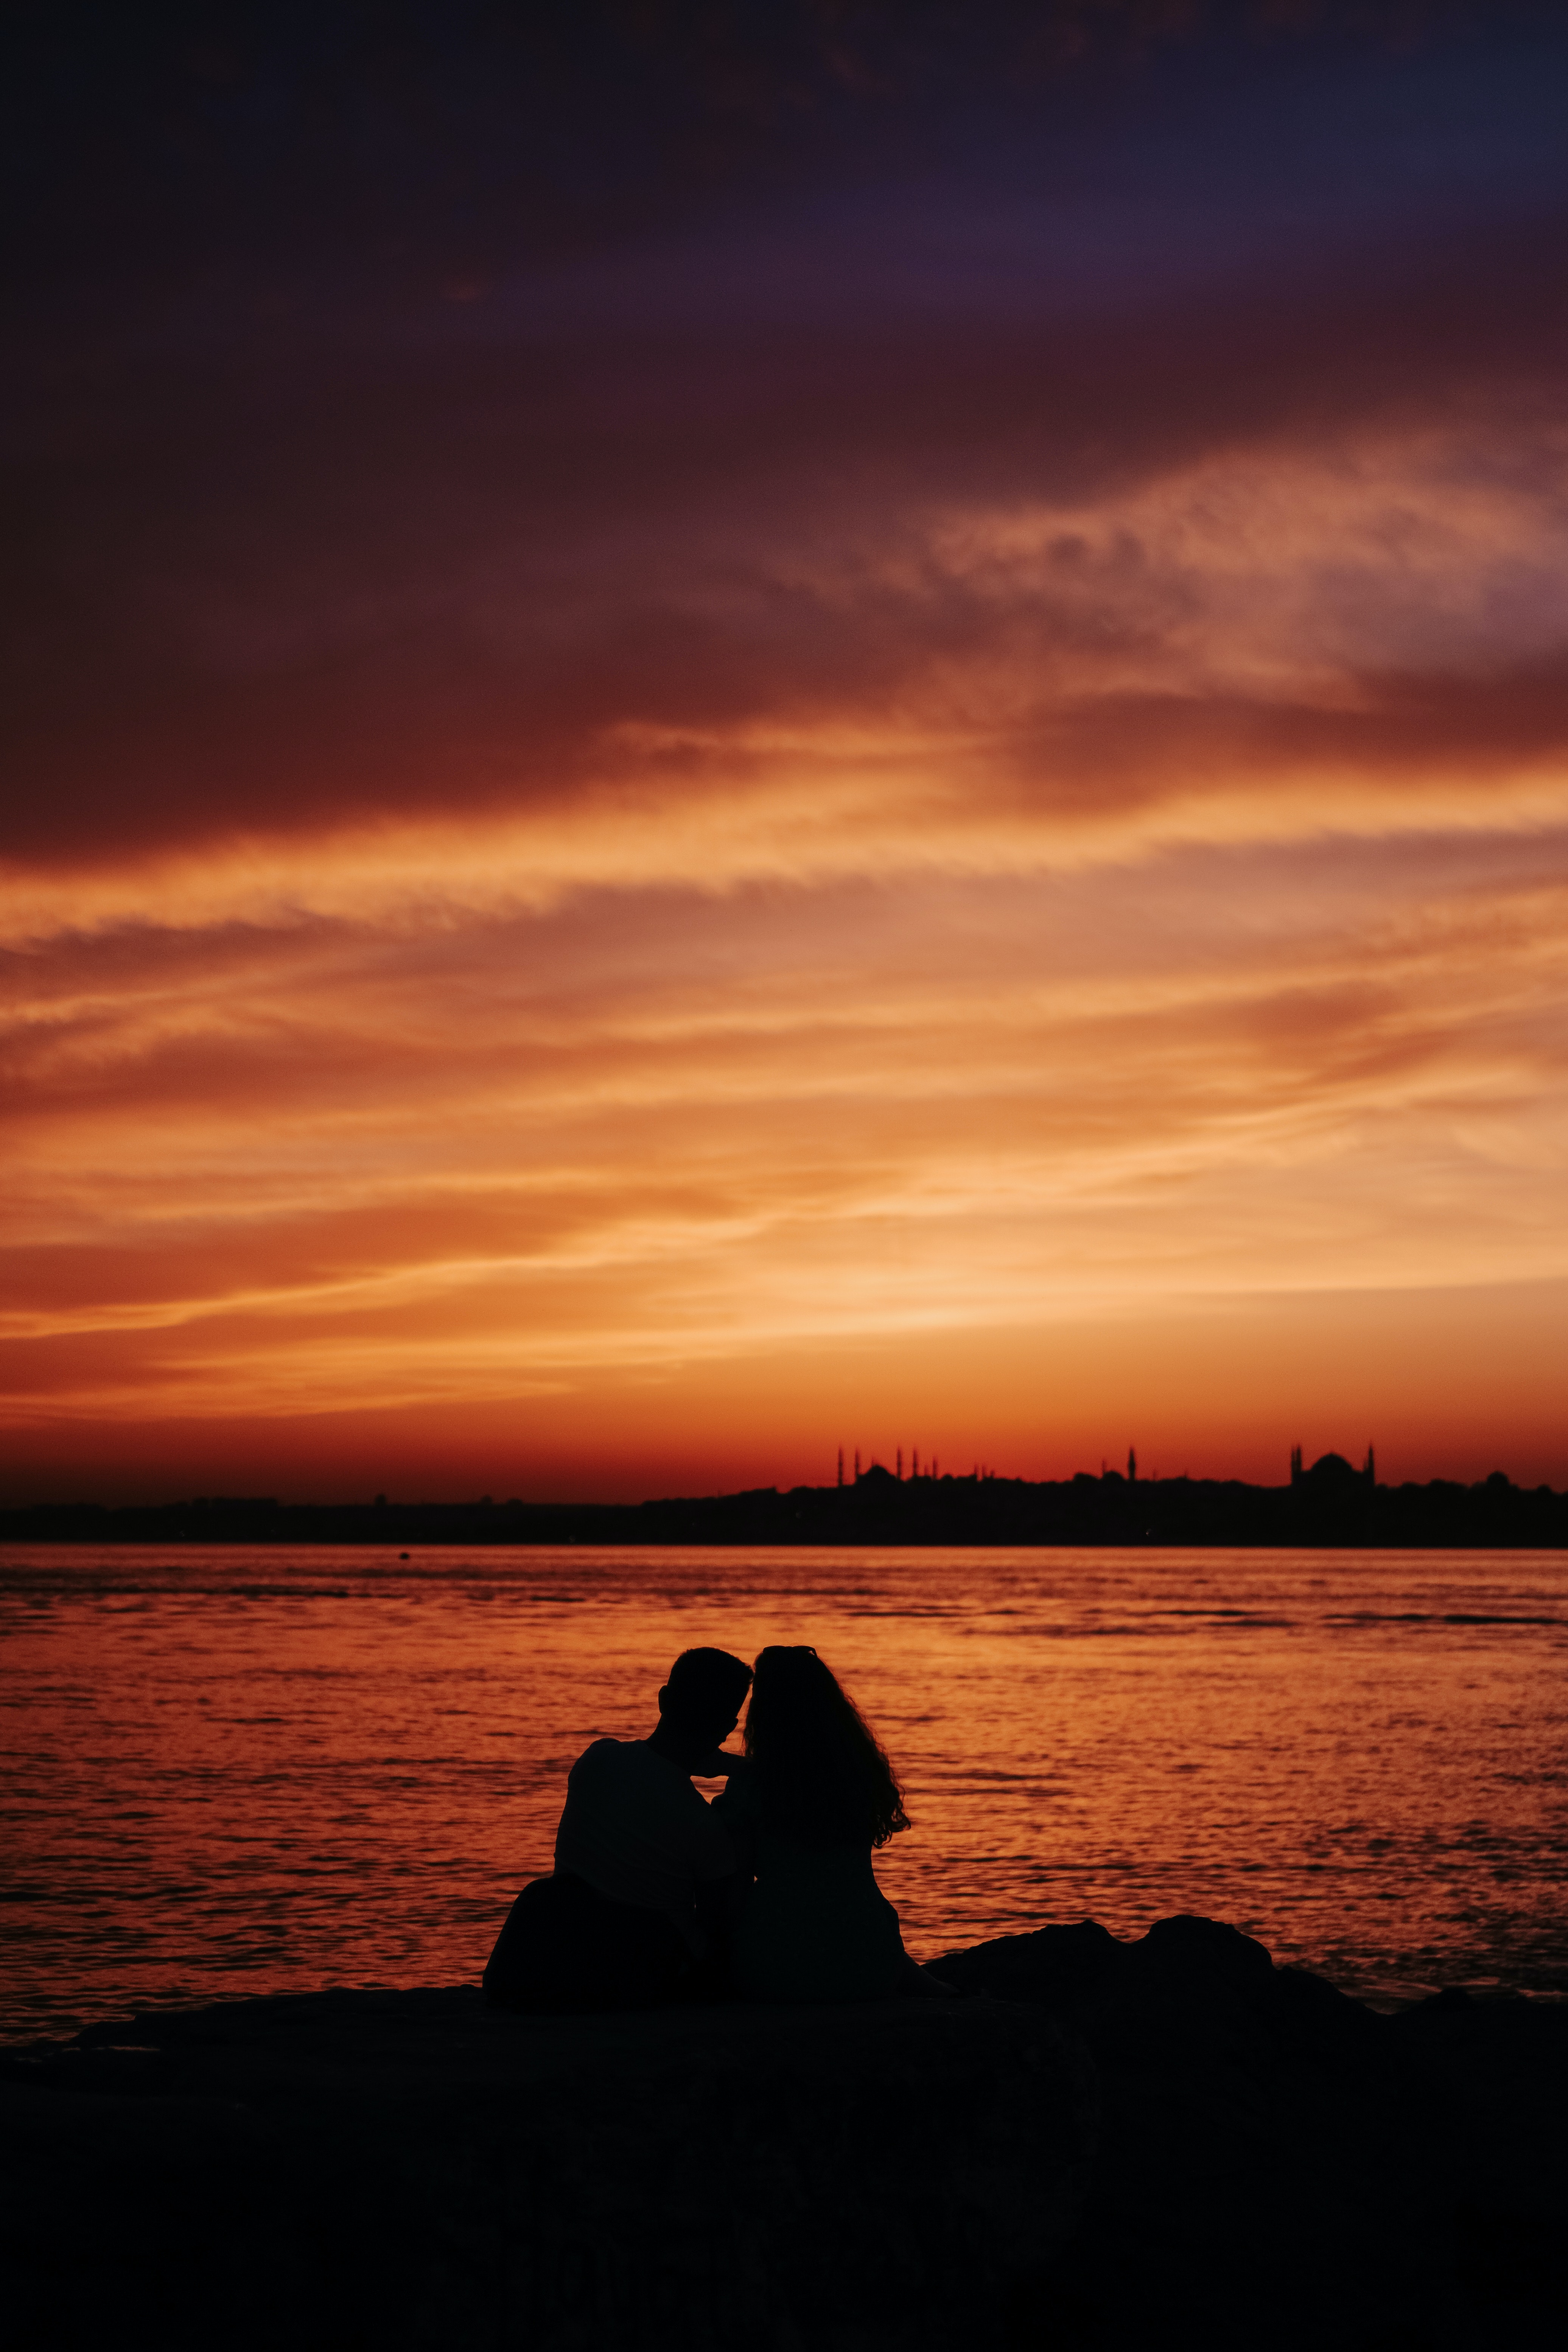
natural, cloud, water, sky, atmosphere, ecoregion, afterglow, People in nature, orange, dusk, lake, red sky at morning, coastal and oceanic landforms, beach, sunset, landscape, natural landscape, sunrise, horizon, astronomical object, sun, Tints and shades, heat, happy, shore, dawn, headland, backlighting, coast, wind wave, reflection, ocean, sound, tree, reservoir, evening, wave, loch, rock, bay, lake district, vacation, sitting, silhouette, shadow, love, tropics, sea, inlet, sand, romance